Boston Celtics

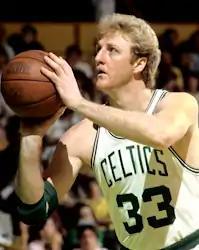
12 time All-Star Larry Bird played in the Celtics from 1979 to 1992. He is widely regarded as one of the greatest basketball players of all time.

Larry Bird debuted for the Celtics during the 1979–80 season. With a new owner in place, Auerbach made a number of moves that would bring the team back to prominence. He almost immediately traded McAdoo, a former NBA scoring champion, to the Detroit Pistons for guard M. L. Carr, a defensive specialist, and two first-round picks in the 1980 NBA draft. He also picked up point guard Gerald Henderson from the CBA. Carr, Archibald, Henderson and Ford formed a highly competent backcourt, blending in well with the talented frontcourt of Cowens, Maxwell and Bird. With Bird winning NBA Rookie of the Year honors the team went 61–21, a 32-game improvement from the previous season. Playing strong in the playoffs, the Celtics fell to the Philadelphia 76ers in the Eastern Conference Finals.